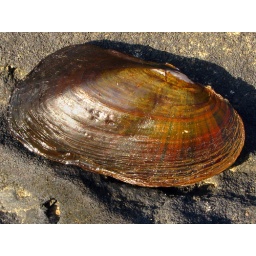
elliptio hopetonensis, altamaha river below neel lee gillis bridge hwy 221, montgomery and jeff davis counties, georgia 1